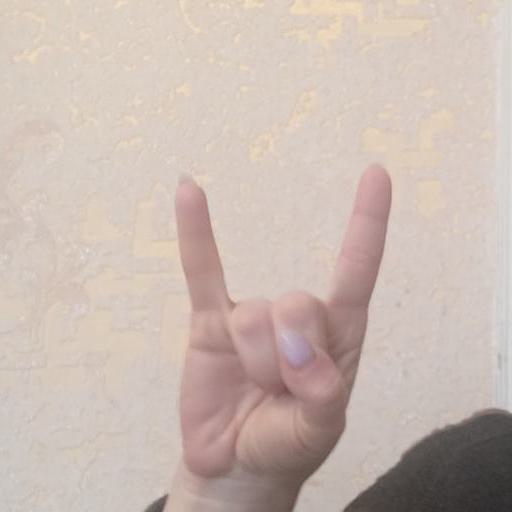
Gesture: rock